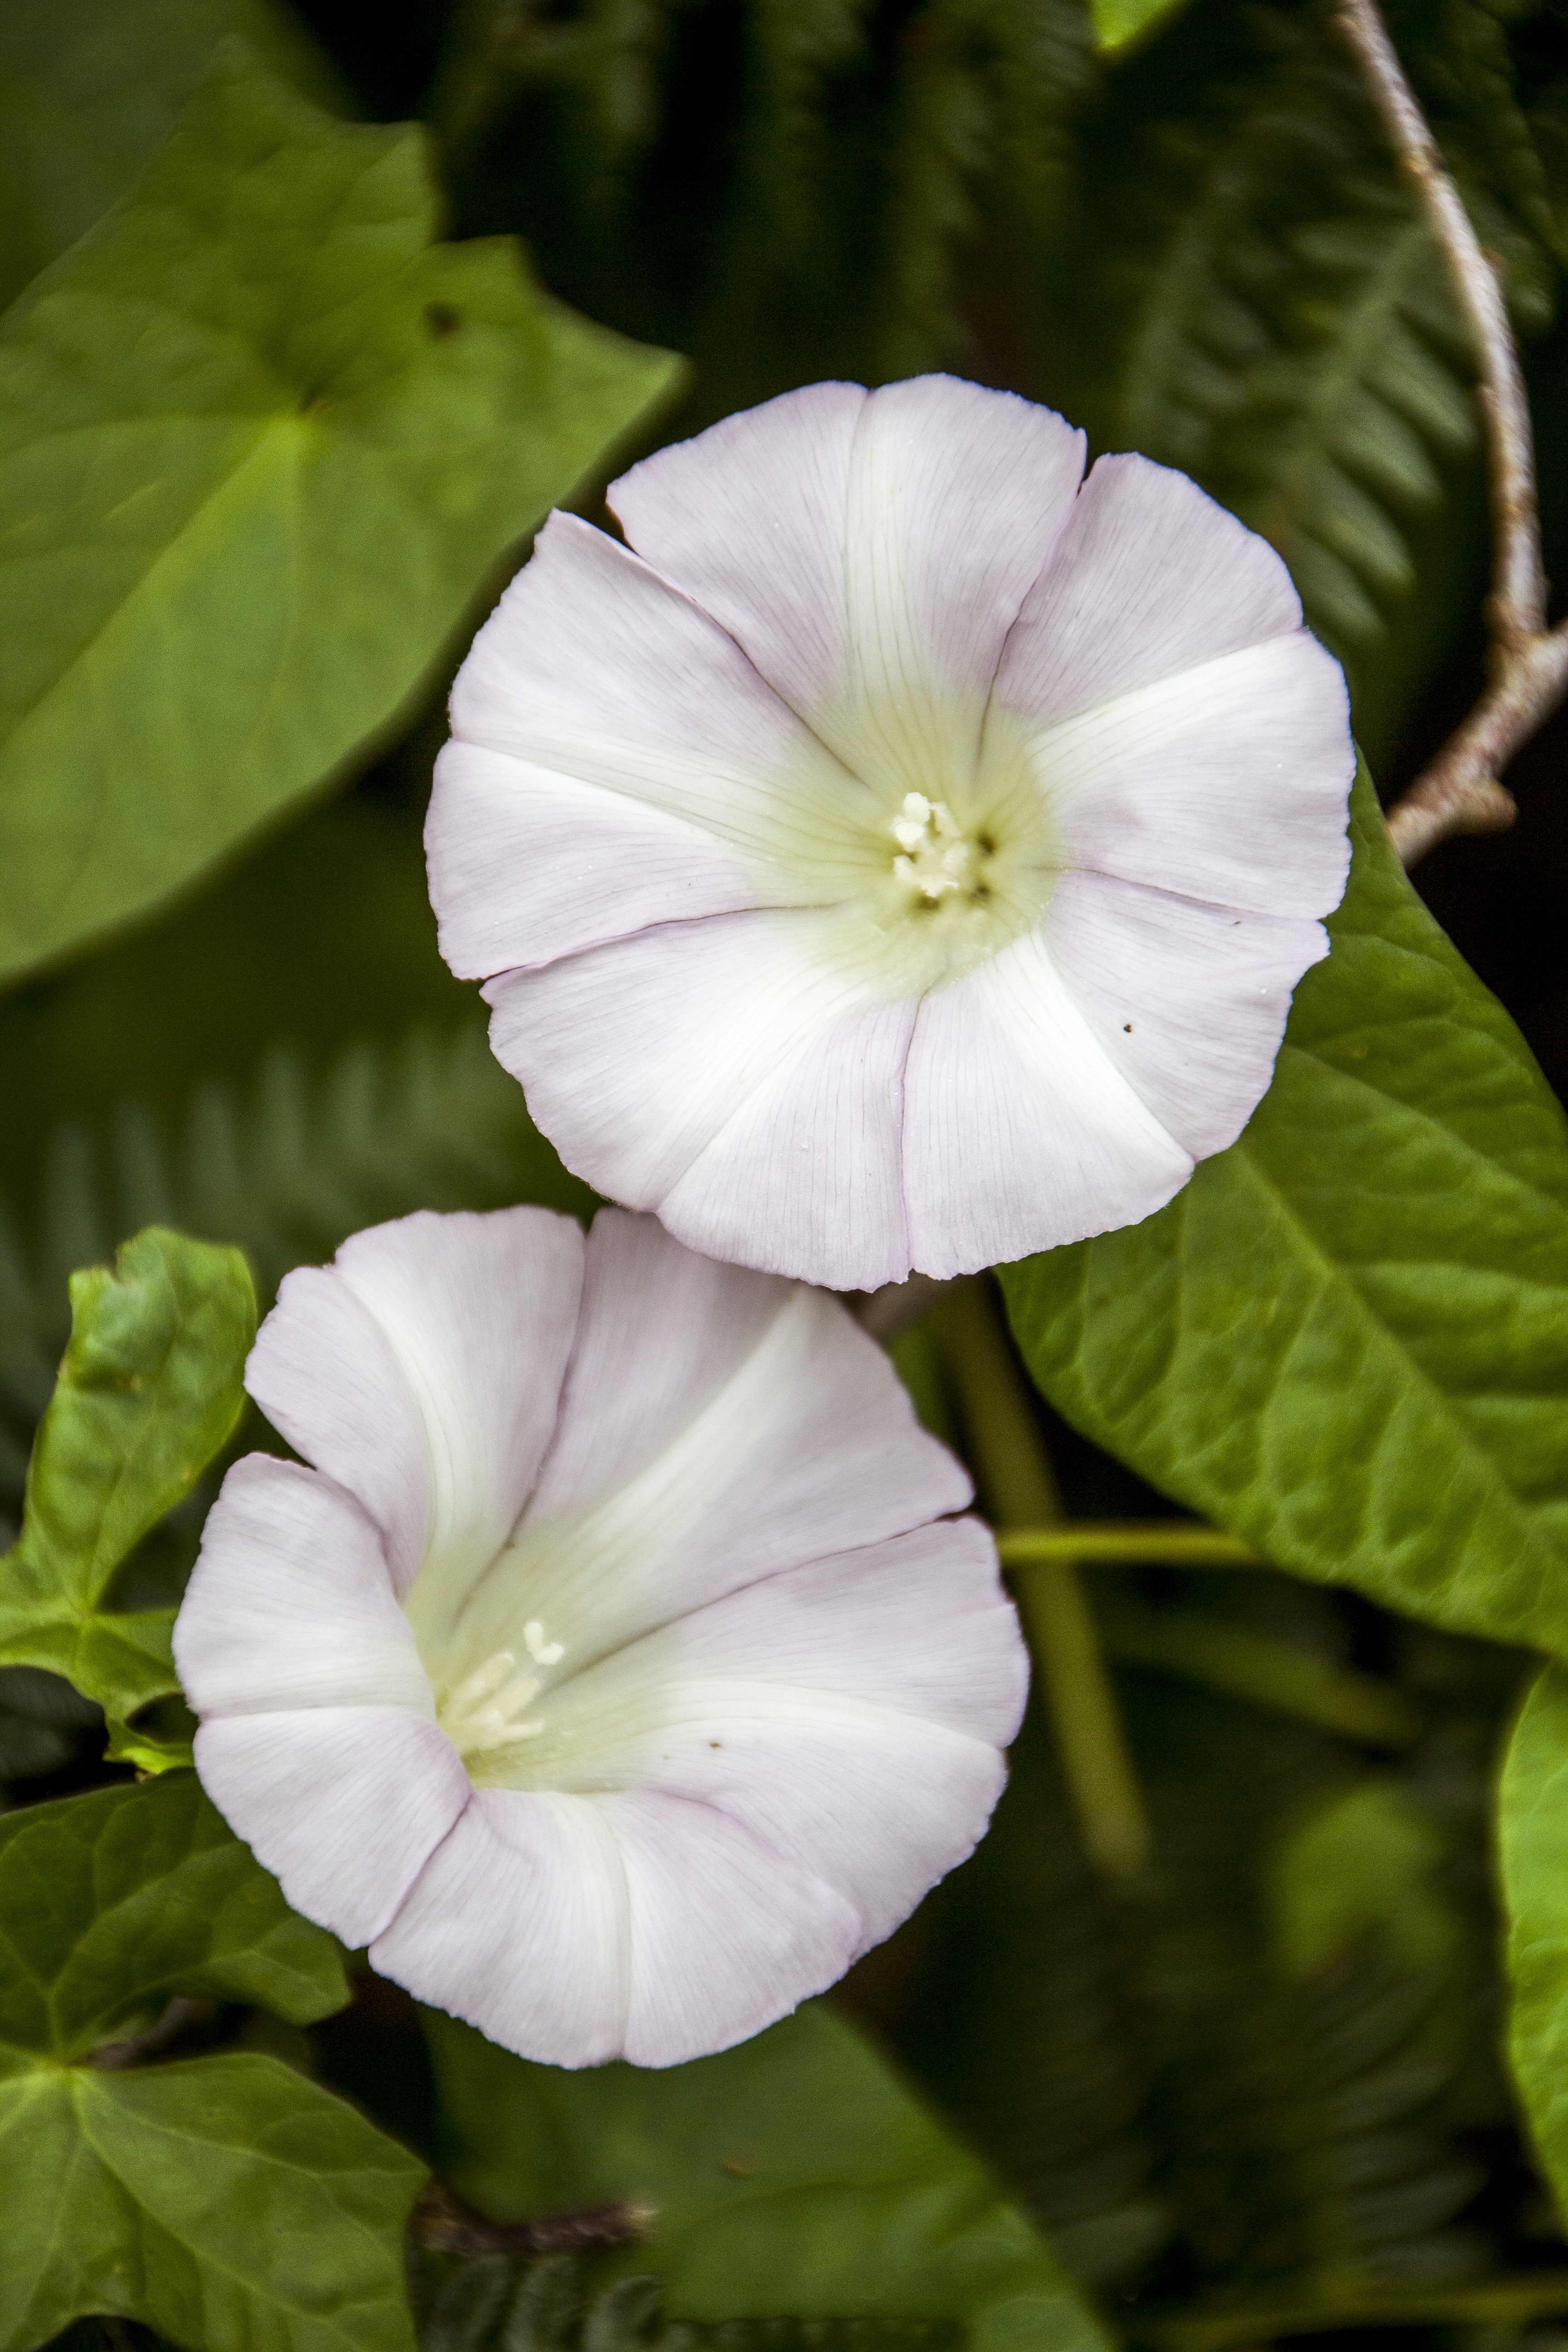
nature, blossom, plant, leaf, flower, petal, floral, pollen, green, macro, botany, garden, flora, plants, wildflower, petals, leafs, morning glory, leave, moonflower, macro photography, flowering plant, annual plant, land plant, morning glory family, beach moonflower